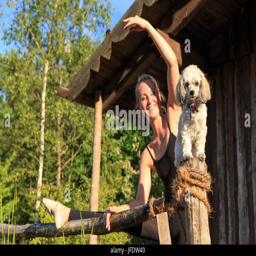
a pretty dancer with her dog on a pear